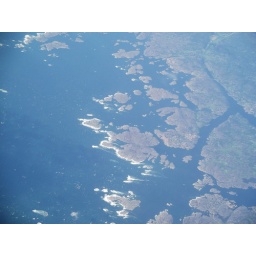
Some random islands forming in the water whilst flying over Sweden